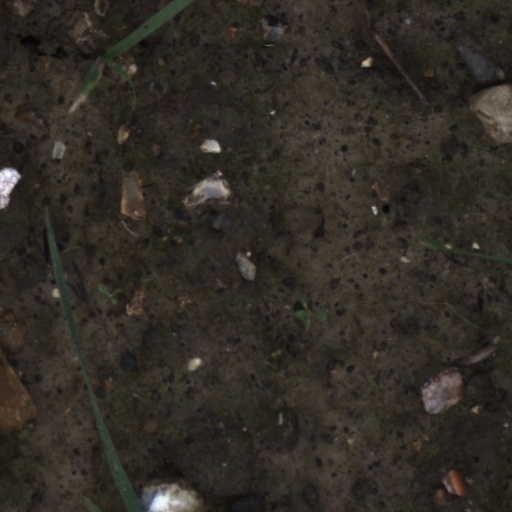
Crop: wheat